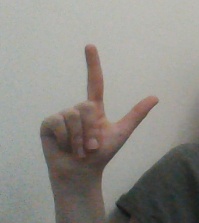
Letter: laam